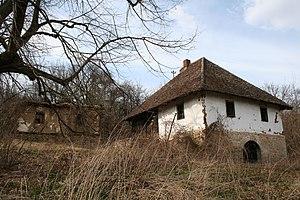
La maison Radojičić à Čučuge se trouve à Čučuge, dans la municipalité de Ub et dans le district de Kolubara en Serbie. Elle est inscrite sur la liste des monuments culturels protégés de la République de Serbie.